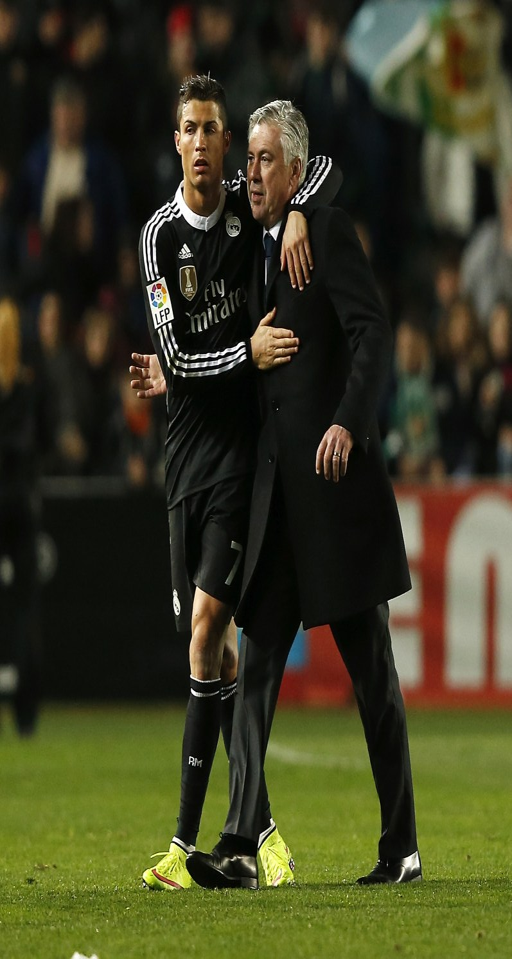
football player won football competition back